Puerto Arista

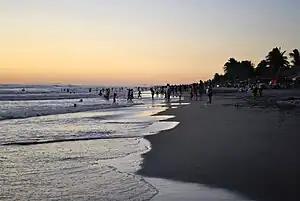
Beach at Puerto Arista at dusk

Puerto Arista (Arista Port) is a small community and tourist attraction located on the north coast of Chiapas, Mexico in the municipality of Tonalá. While it originally was a port, its lack of harbor and suitability for large cargo ships eventually shifted the economy to tourism in the 20th century. It is popular with people from Chiapas as it is located close to the state capital of Tuxtla Gutiérrez as well as the regional city of Tonalá. It is the most visited beach in Chiapas and one of its most popular tourist destinations, despite its relative lack of sophisticated tourism infrastructure. Puerto Arista is home of one of the state’s four marine turtle sanctuaries, design to help protect the various species which come here to lay their eggs.